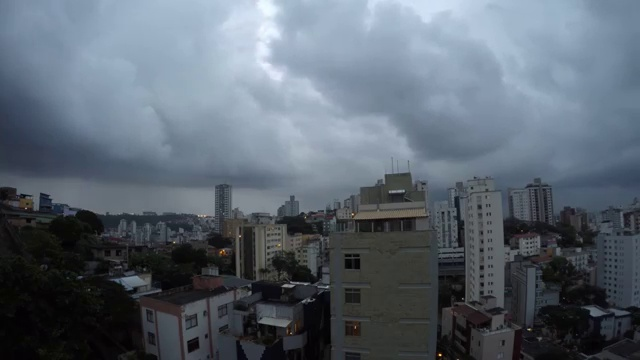
Fire: no
Smoke: no